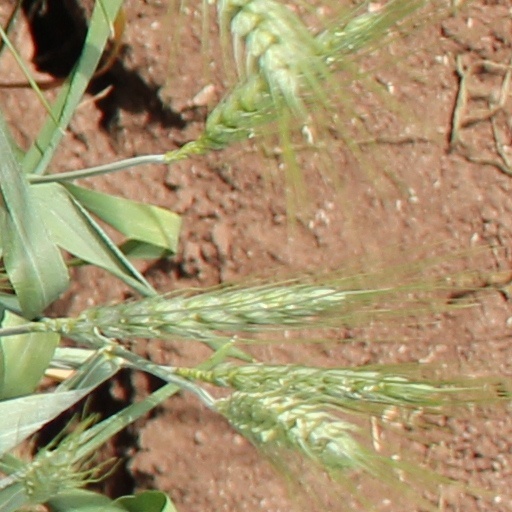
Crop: wheat